List of non-marine molluscs of Turkey

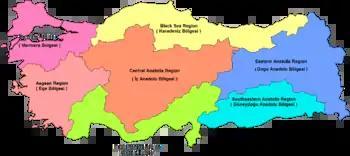
Administrative regions of Turkey differ climatologically and geographically. Land snails of those regions (with Black Sea Region divided into two: West and Central Black Sea and Eastern Black Sea) were examined biogeographically by Cook (1997).

The degree of endemism for the area of Turkey is about 65%. The degree of endemism on the species level is relatively high and is comparable to that of Greece, which houses the highest number of terrestrial snail taxa in Europe, with a similarly high value of endemism. In Turkey, several pulmonate families reach a maximum of biodiversity. The biodiversity has been able to develop there without any major interruptions since the Pliocene.